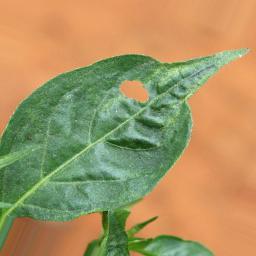
Label: mites_and_trips